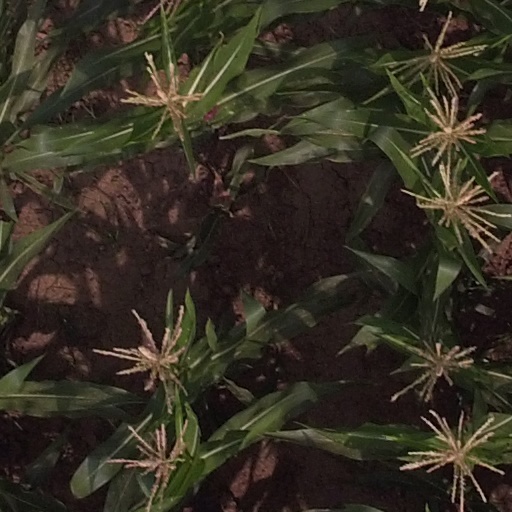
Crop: maize; corn